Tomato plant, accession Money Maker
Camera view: vertical (180 deg); turntable rotation: 330 degrees
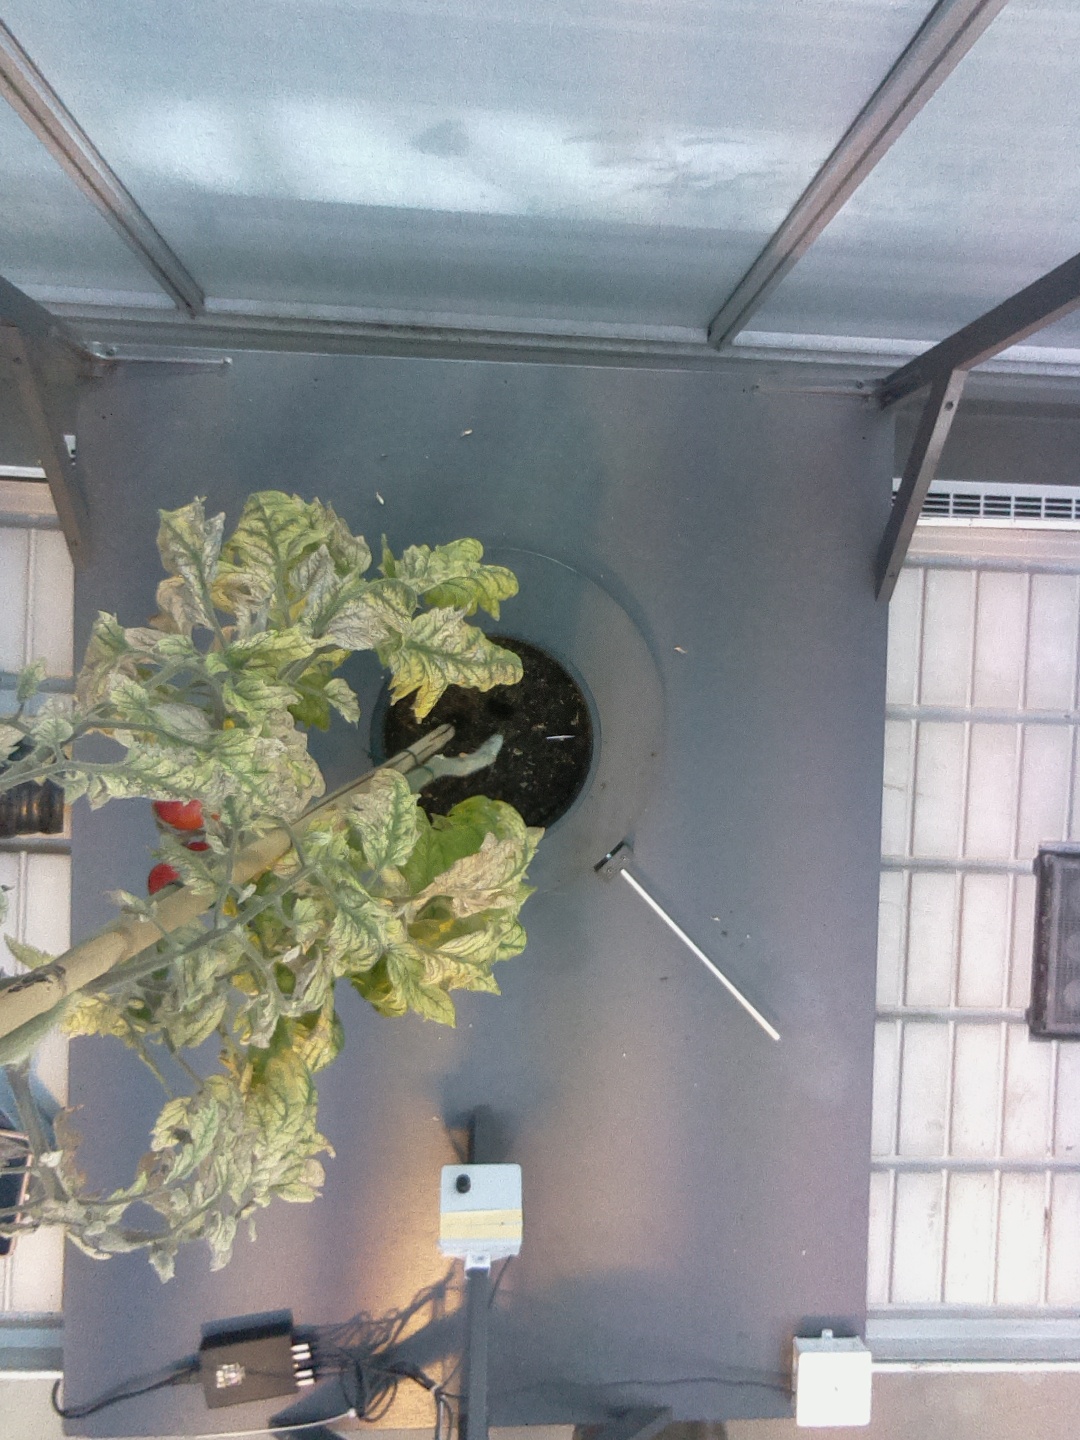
BBCH growth stage 88: 80%-90% of fruits show typical fully ripe color